Spaceflight before 1951

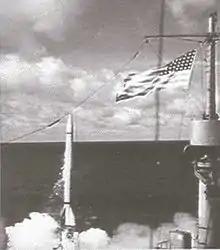
Launch of Viking 4

Vikings 1 and 2, launched in 1949 from White Sands Missile Range in New Mexico, both suffered from premature engine cutoff due to turbine leaks, significantly reducing their maximum altitude. The improved Viking 3, launched on 9 February 1950, reached and could have gone higher. However, after 34 seconds of accurately guided flight, the rocket veered westward and had to be destroyed by range safety.